Pygmy slow loris

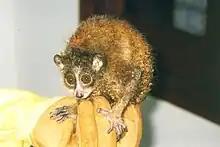
Pygmy slow lorises obtained from animal markets suffer from stress, neglect, malnutrition, and infection. As a consequence, they seldom live long.

The pygmy slow loris is traded mainly for its purported medicinal properties, for the pet trade, or, to a lesser extent, as food for local consumption. According to a 2003 report, the animals were sold for 30,000–50,000 Vietnamese đồng (US$1.50–2.50 or €1.10–1.80). Other reports have found them to cost US$2–10. In Cambodia, the species is used in Traditional Khmer Medicine. Surveys conducted at Cambodian markets showed that the species was the third most common mammal for sale, offered at prices ranging from US$0.85–6.25 (€0.65–4.70). In Vietnam, the pygmy slow loris is used for food, medicine, and often as a pet and is among the most frequently sold species. Formerly, hundreds of pygmy lorises were traded monthly in major markets, but recently numbers seem to have decreased, due to shortages in supply. In southern Vietnam, lorises are among the most popular wildlife dishes in wildlife meat restaurants.